Steamboats of the Arrow Lakes

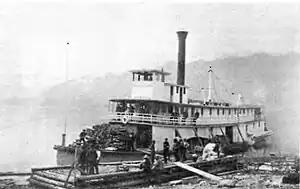
Sidewheeler "Lytton" sometime between 1890 and 1895, on Upper Arrow Lake

The era of steamboats on the Arrow Lakes and adjoining reaches of the Columbia River is long-gone but was an important part of the history of the West Kootenay and Columbia Country regions of British Columbia Canada. The Arrow Lakes are formed by the Columbia River in southeastern British Columbia. Steamboats were employed on both sides of the border in the upper reaches of the Columbia, linking port towns on either side of the border, and sometimes boats would be built in one country and operated in the other. Tributaries of the Columbia include the Kootenay River which rises in Canada, then flows south into the United States, then bends north again back into Canada, where it widens into Kootenay Lake. As with the Arrow Lakes, steamboats once operated on the Kootenay River and Kootenay Lake.